Cross-regional relations between North and Sub-Saharan Africa

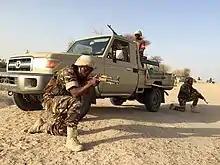
The Nigerian armed forces engaged in a counter-insurgency combat drill

With the acceleration of climate change and its increasingly tangible impact on agriculture across Africa, governments have sought to encourage the adoption of institutional and economic reforms that foster resilience to climate change at a local and transnational level. This has special urgency because Africa is considered by many scholars to be the area of land most vulnerable to climate variability, particularly given the heavy dependency of the economies of Africa on subsistence agriculture. Despite a dramatic variation in climates across the different zones of the continent, all face formidable hurdles in maintaining their agricultural output. The majority of studies indicate a net negative impact of climate change on crop production, which illustrates why cross-regional African organizations have prioritized combatting the effects of climate change through cooperation on augmenting the adaptive capacity of farmers.